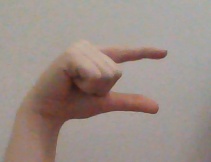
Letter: dal